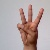
The image shows a hand gesture representing the letter 'W' in Indian Sign Language.